Ingmar Hoerr

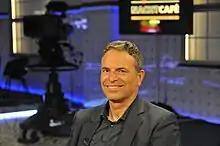
Ingmar Hoerr at the TV-talkshow "Nachtcafe" of SWR

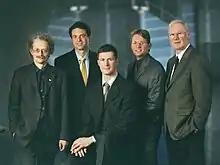
Founder of CureVac (from left):Prof. H.G. Rammensee; Ingmar Hoerr; Steve Pascolo; Florian von der Mülben; Prof. G. Jung.

Ingmar Malte Hoerr (born 1968 in Neckarsulm) is a German biologist. He pioneered vaccinology research concerning the use of RNA and is a founder of the German biotechnology company CureVac. He created the initial technology used in RNA vaccines and has reportedly been nominated for a Nobel Prize. He is currently an Ambassador for the European Innovation Council for the years 2021–2027.